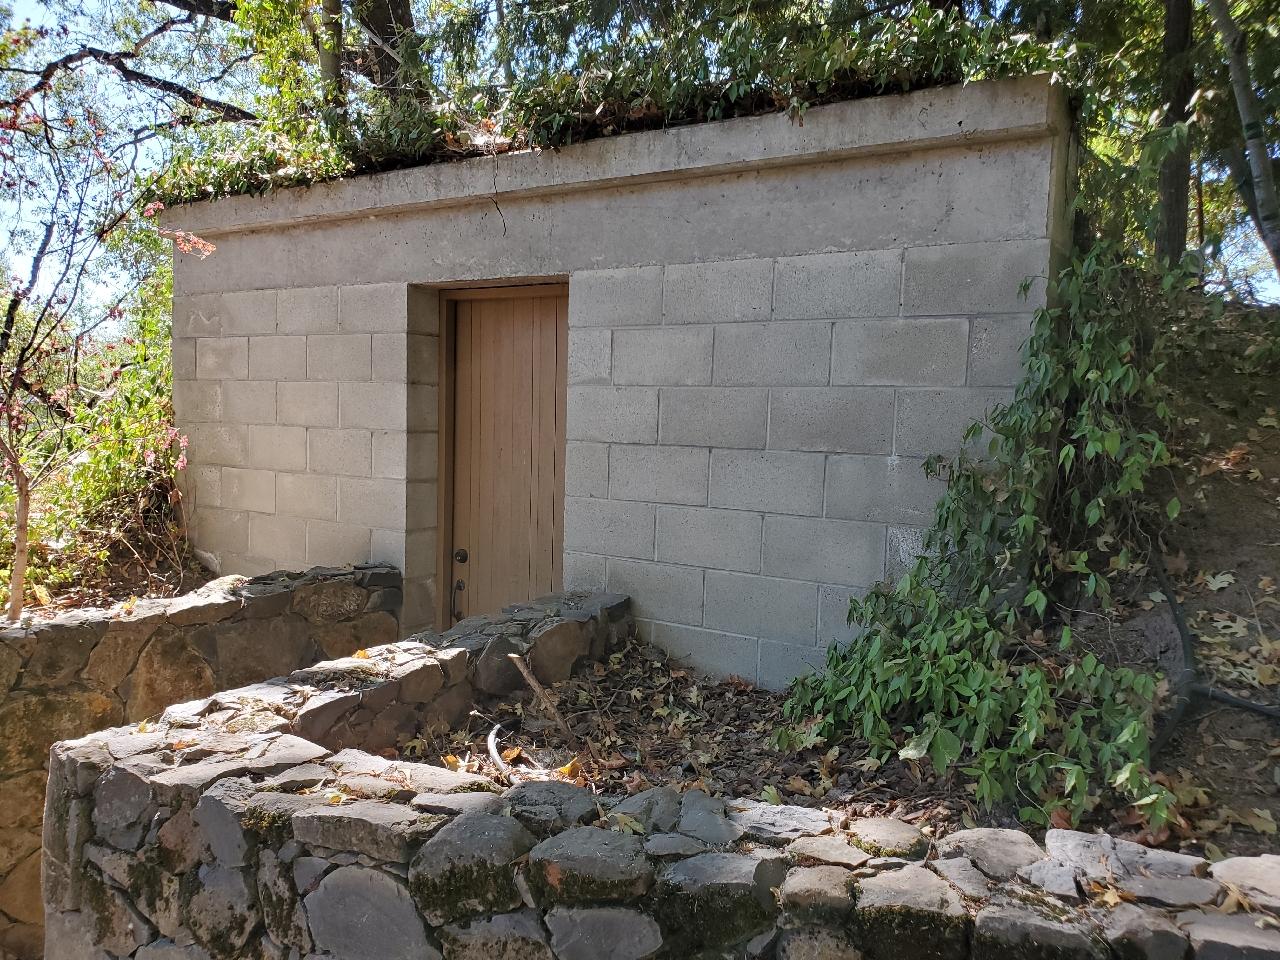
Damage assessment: no_damage